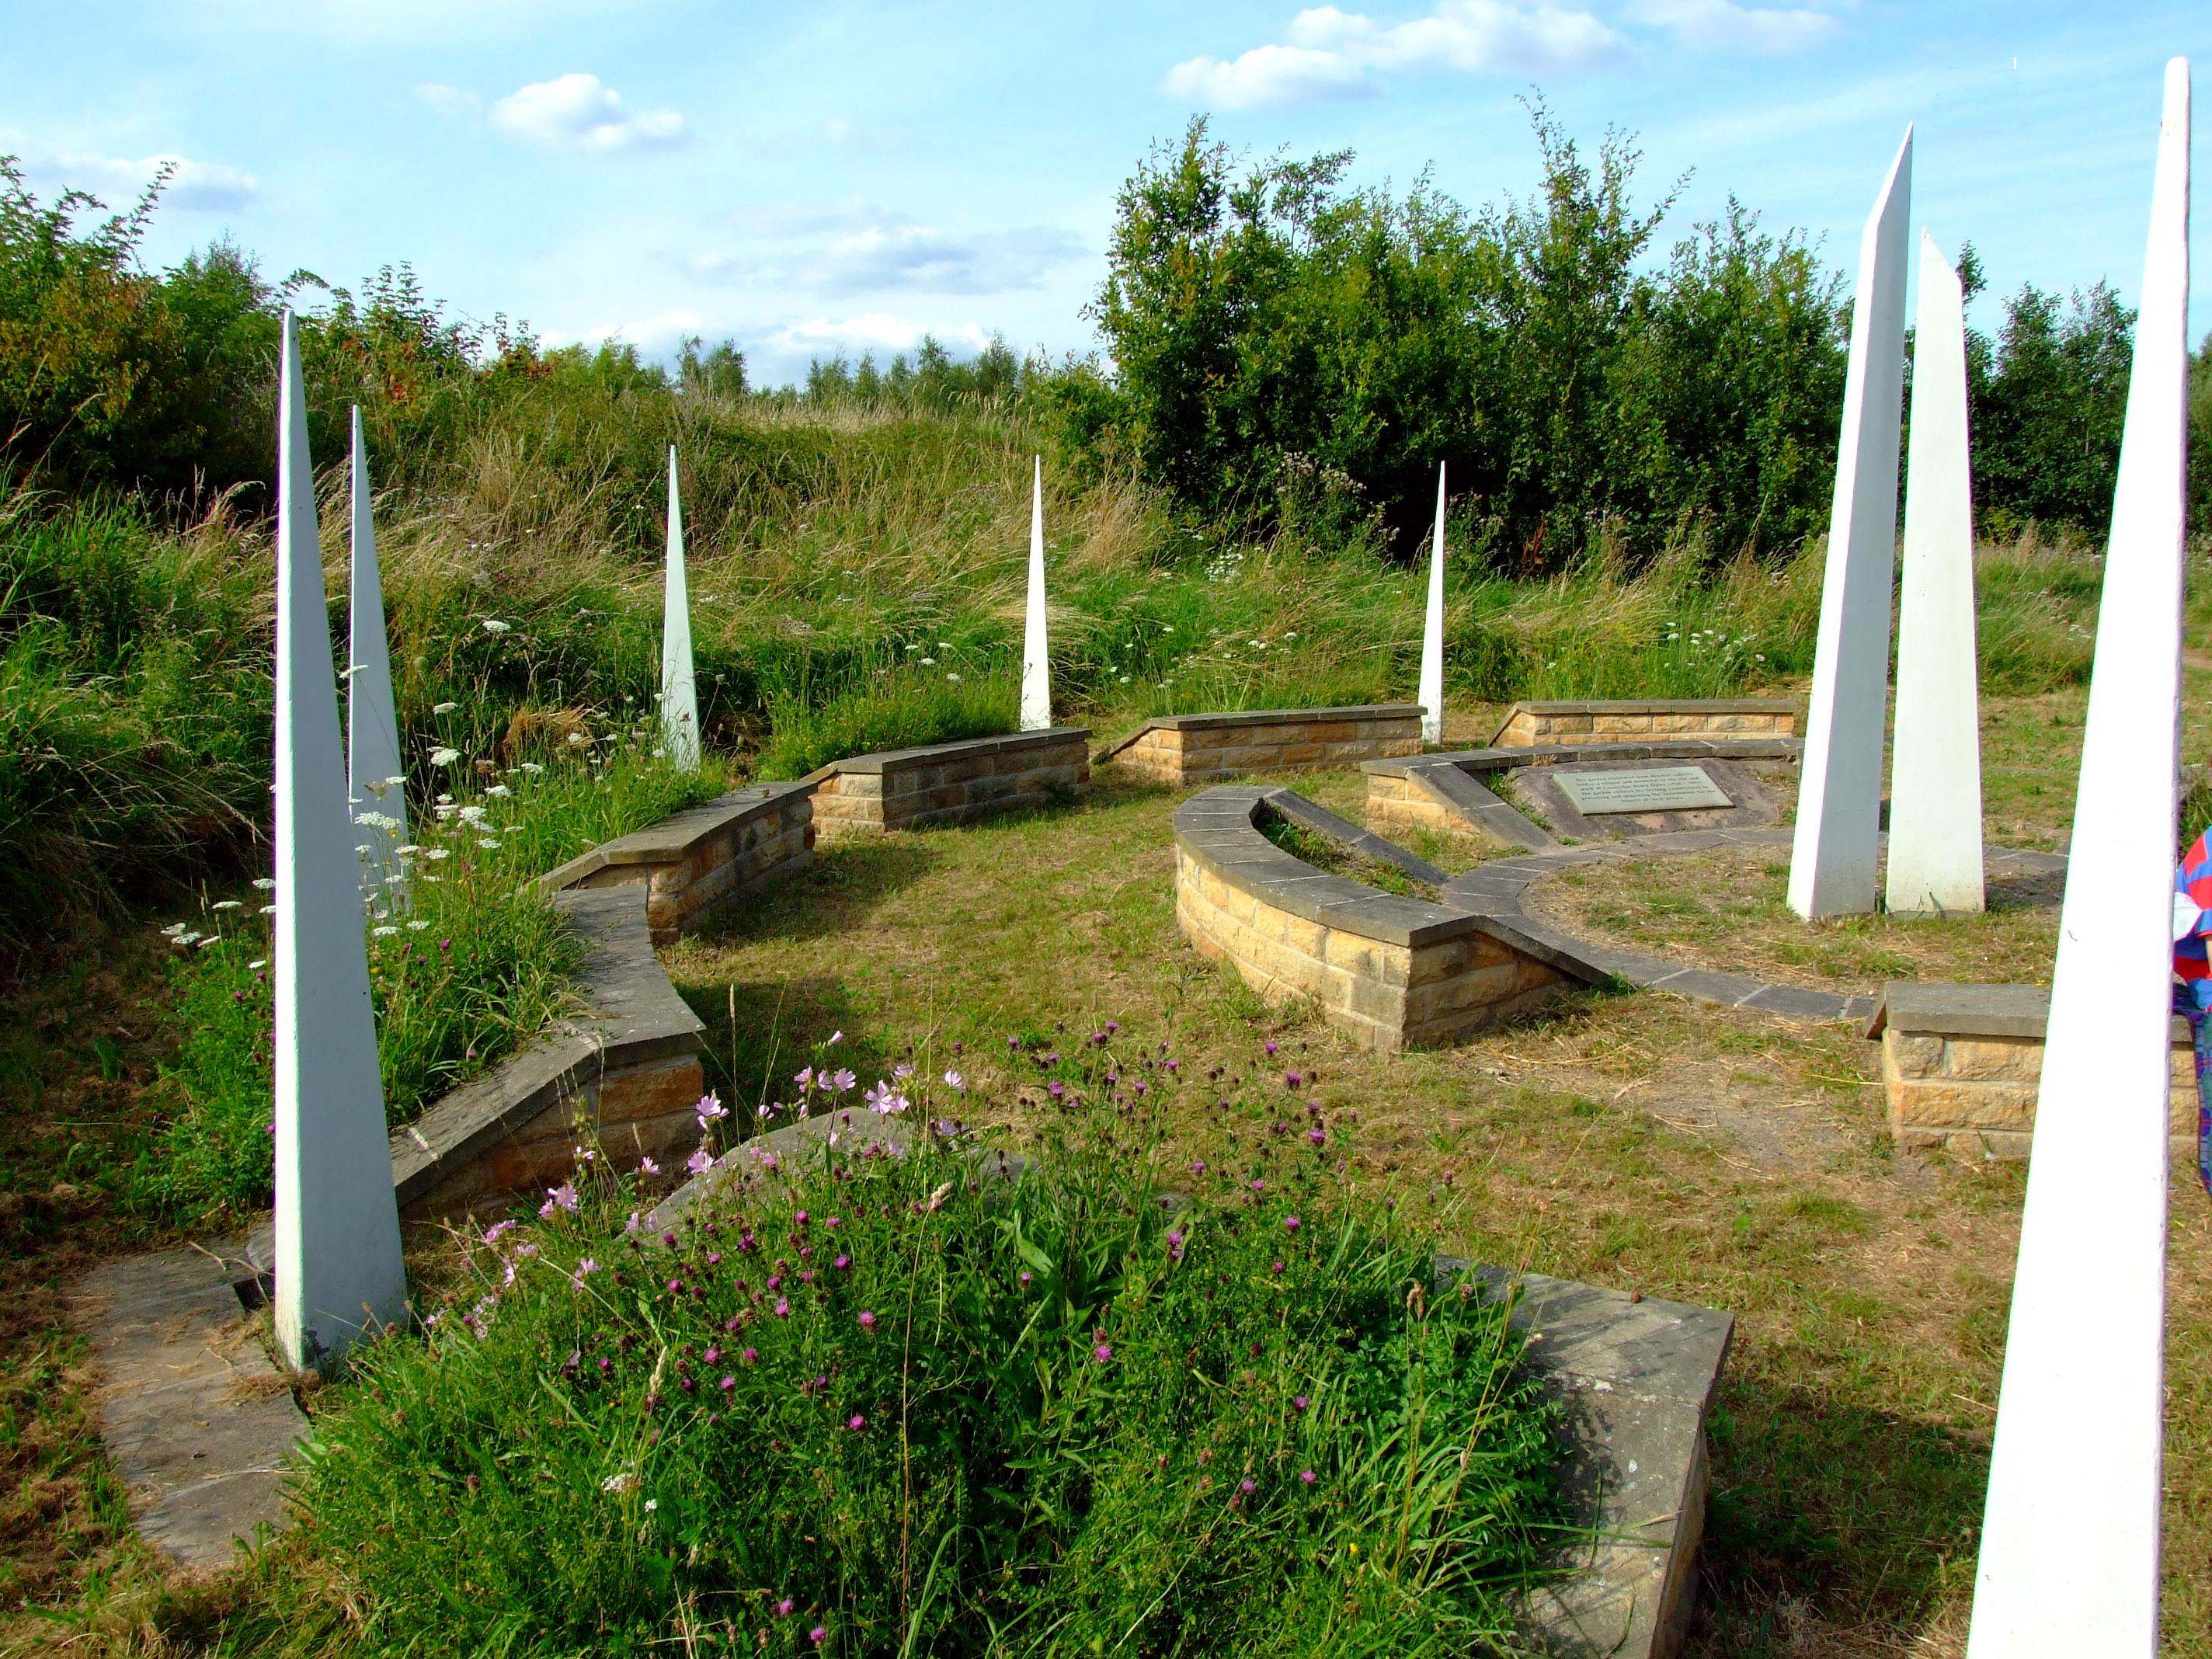
lawn, walkway, garden, waterway, memorial, estate, yard, memorials